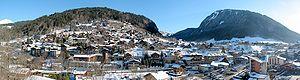
Morzine est une commune des Alpes françaises, située en vallée d'Aulps dans le département de Haute-Savoie, en région Auvergne-Rhône-Alpes en France.